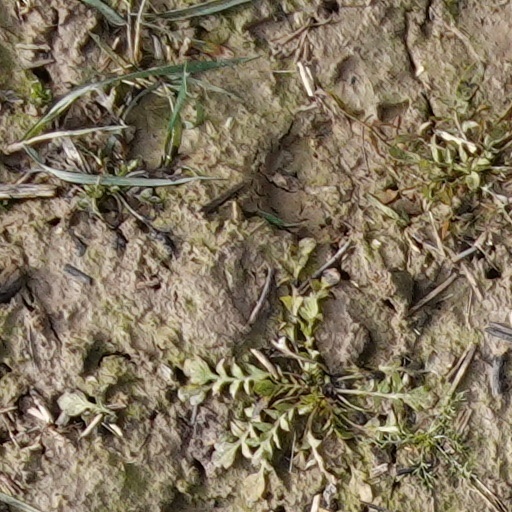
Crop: wheat